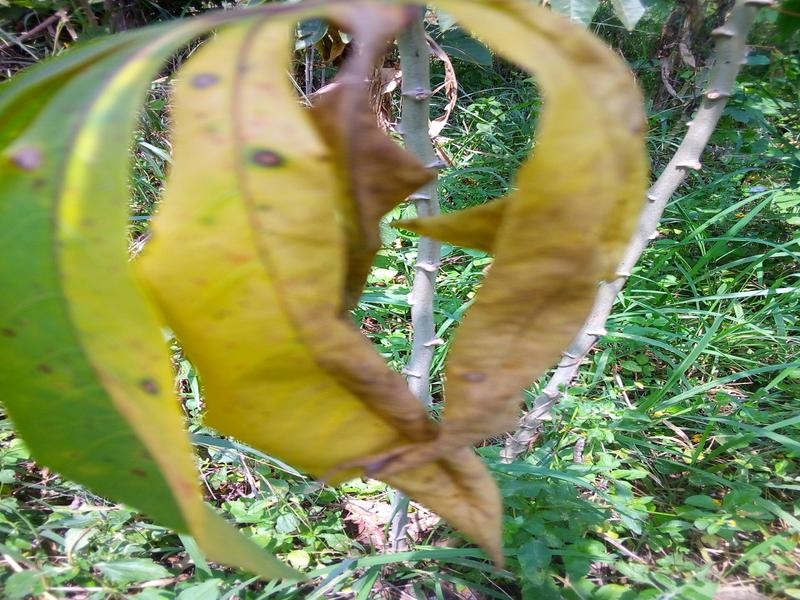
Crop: cassava
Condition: bacterial_blight